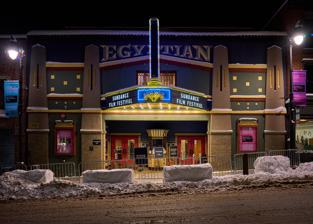
Building: Egyptian Theatre, Park City
Country: United States of America
Year built: 1926
Historic movie theater in Utah, US Mary G. Steiner Egyptian Theatre The Egyptian Theatre on the eve of the 2024 Sundance Film Festival Address 328 Main Street Park City, Utah U.S. Coordinates 40°38′33″N 111°29′42″W / 40.6425°N 111.495°W / 40.6425; -111.495 Capacity 266 Opened December 25, 1926 Website parkcityshows .com This article relies largely or entirely on a single source . Relevant discussion may be found on the talk page . Please help improve this article by introducing  citations to additional sources . Find sources: "Egyptian Theatre, Park City" – news · newspapers · books · scholar · JSTOR ( February 2024 ) The Egyptian Theatre is located at 328 Main Street in Park City, Utah in the United States. It has also been referred to as the Mary J. Steiner Egyptian Theatre or Egyptian Theatre in Park City and is built in the style of Egyptian-themed theatres from the 1920s that followed the discovery of the tomb of Tutankhamun . History The Egyptian Theatre was built on the location of the old Dewey Theatre, which collapsed under a snow load in January 1916. Construction began in 1926, and the first production, by John Alphonso Rugar (1883–1970), debuted on Christmas Day of 1926. It was built with a stage for potential vaudeville acts but was used primarily as a movie house. The design of the building was a replica of Warner's Egyptian Theatre in East Pasadena, California , and Egyptologist C.R. Berg of Seattle was consulted on the theater's theme and decor. The Christmas opening featured a performance of "A Wonderful Sign of a Magical Time".  The theatre was used as a saloon, a cinema house and live performance theatre during the Great Depression , the Second World War and a period of severe local emigration in the 1950s. The theatre was eventually renamed the Silver Wheel Theatre in 1963, just in time for the town to rebound as a ski and resort city.  Live theatre continued to be presented through this period, and in 1981, it became the home to Park City Performances after a renovation process.  The increased diversity in productions helped the theatre carry on as an active venue well into the 1990s. The Save our Stage community group was formed during this period, and on February 14, 1998, the Egyptian Theatre reopened after the completion of a major reconstruction and refurbishment effort.  The cost of the renovation is estimated to be at $1.5 Million. Significance The Egyptian Theatre was part of a national and worldwide fascination with the contemporary discovery of the tomb of King Tut in Egypt.  Many cinema and performance theatres around the nation were either refurbished or constructed with the Egyptian theme in mind. The design and construction of the theatre was supervised by an Egyptologist from Seattle, WA.  The result of the accurate use of the historic details was a beautiful theatre with many of the most recognizable symbols of Egypt, including the lotus leaf, scarabs, hieroglyphics and symbols of life and happiness. Originally the theatre was built to seat 400, but later renovations reduced that number to the present capacity of 310. The Egyptian Theatre was the first sound movie cinema house in Park City, Utah. The Sundance Film Festival has used The Egyptian Theatre as a cinematic house for almost as long as the festival has existed; one of its oldest and most recognizable venues. This theatre is one of only two Egyptian-style theatres in Utah.  The other example is that of Peery's Egyptian Theatre in Ogden, Utah .  Besides these two theaters, the Salt Lake Masonic Temple is the only other Egyptian Revival building still extant in Utah. See also Mary G. Steiner Egyptian Theatre in Park City, Utah during the Sundance Film Festival 2024 ( view as a 360° interactive panorama ) Egyptian Theatre (Coos Bay, Oregon) Grauman's Egyptian Theatre The Egyptian Theatre (Boise, Idaho) Egyptian Theatre (DeKalb, Illinois) References